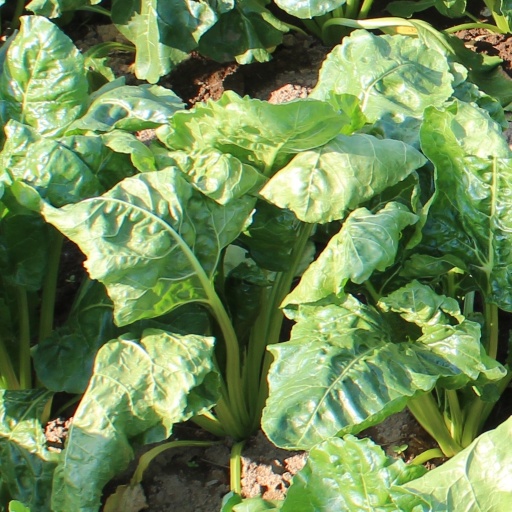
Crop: sugar beet